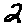
Label: 2